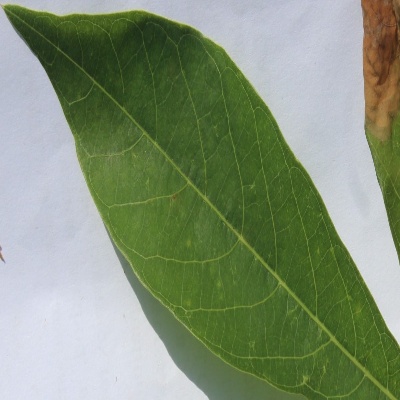
Crop: Cassava
Condition: bacterial blight